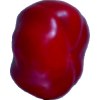
Label: red_pepper